World Day Against Cyber Censorship

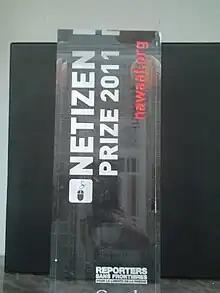
RWB 2011 Netizen Prize

On World Day Against Cyber Censorship, Reporters Without Borders awards an annual "Netizen Prize" that recognizes an Internet user, blogger, cyber-dissident, or group who has made a notable contribution to the defense of online freedom of expression. Starting in 2010 the prize has been awarded to: